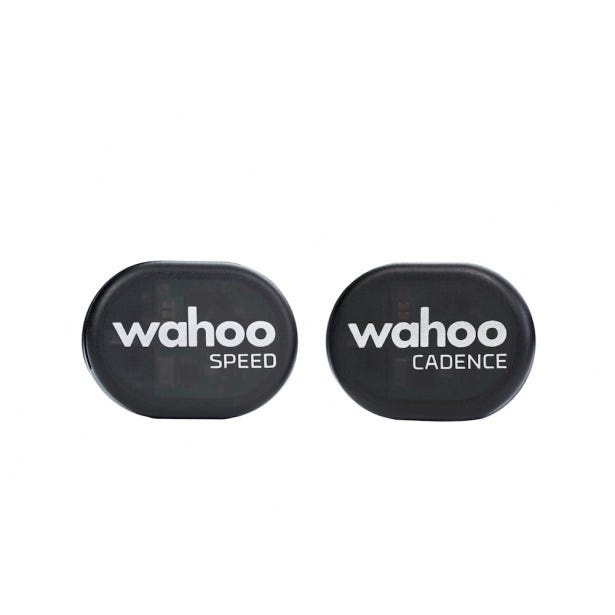
Wahoo RPM Cycling Sensor Bundle
100% Traditional Layby. Delivery after full payment. Attention, eager beaver! Need your delivery in a flash? No worries, mate! We're here to save the day! Just give us an email at admin@layawaydepot.co.nz and let us know if you would like to pay more or less each week. Rest assured, we'll also provide you with an estimated delivery date when we make these changes. So don't you worry, your delivery dreams are in safe hands! Wahoo RPM Cycling Sensor Bundle The Wahoo RPM Cycling Sensor Bundle is the ultimate solution for cyclists who want accurate, real-time riding data — all in one convenient package. Featuring both speed and cadence sensors , this bundle ensures you have all the metrics you need to track performance, optimize training, and elevate your rides. 🚴♂️ Key Features Complete Cycling Data Solution: Includes both RPM Speed Sensor and RPM Cadence Sensor , giving you comprehensive performance insights in one bundle. Wireless & Magnet-Free: Sleek, low-profile sensors that mount easily to your bike without the need for magnets or complicated installation. Dual Band Technology: Equipped with Bluetooth Smart and ANT+ for seamless connectivity to smartphones, bike computers, and GPS devices. Universal Compatibility: Works with most popular cycling apps, including Wahoo ELEMNT , Strava , Zwift , TrainerRoad , and more. Lightweight & Compact: Designed to be unobtrusive and aerodynamic, so they won’t slow you down. Easy Installation: Cadence sensor mounts to the crank arm or shoe, while the speed sensor attaches to the hub of either wheel — no tools required. 📊 Specifications Connectivity: Bluetooth Smart & ANT+ Dual Band Compatibility: iOS, Android, and most bike computers Mounting Options: Cadence Sensor: Crank arm or shoe mount Speed Sensor: Front or rear wheel hub Battery: User-replaceable coin cell battery Weight: Ultra-light design (under 7g each) ✅ Why Choose the RPM Bundle The Wahoo RPM Cycling Sensor Bundle offers cyclists a simple yet powerful way to monitor and improve performance. Whether you're training for a race, tracking fitness goals, or exploring new routes, these sensors provide accurate speed and cadence data to help you ride smarter and stronger. With easy setup, wireless connectivity, and universal compatibility , this bundle is a must-have tool for every rider. We can only process ONE order per customer at a time.
Brand: Layaway Depot NZ
Category: Sporting Goods > Outdoor Recreation > Cycling > Bicycle Accessories > Bicycle Computer Accessories > Bicycle Computer Cadence Sensors